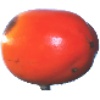
Label: Kaki 1